Life Is Life (film)

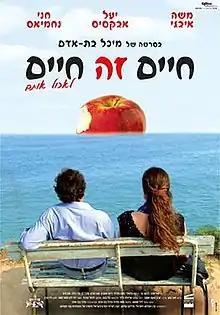
Theatrical release poster

Life Is Life (tr. Haïm Ze Haïm) is a 2003 Israeli independent underground dramatic art film directed by Michal Bat-Adam.